Rao Gari Intlo Rowdy

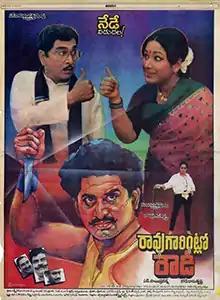
Theatrical release poster

Rao Gari Intlo Rowdy is a 1990 Telugu-language action-drama film, produced by N. Sai Prasanna under the Ram Prasad Arts banner and directed by Kodi Ramakrishna. It stars Akkineni Nageswara Rao, Vanisri, Suman, Rajani and music composed by Raj–Koti.